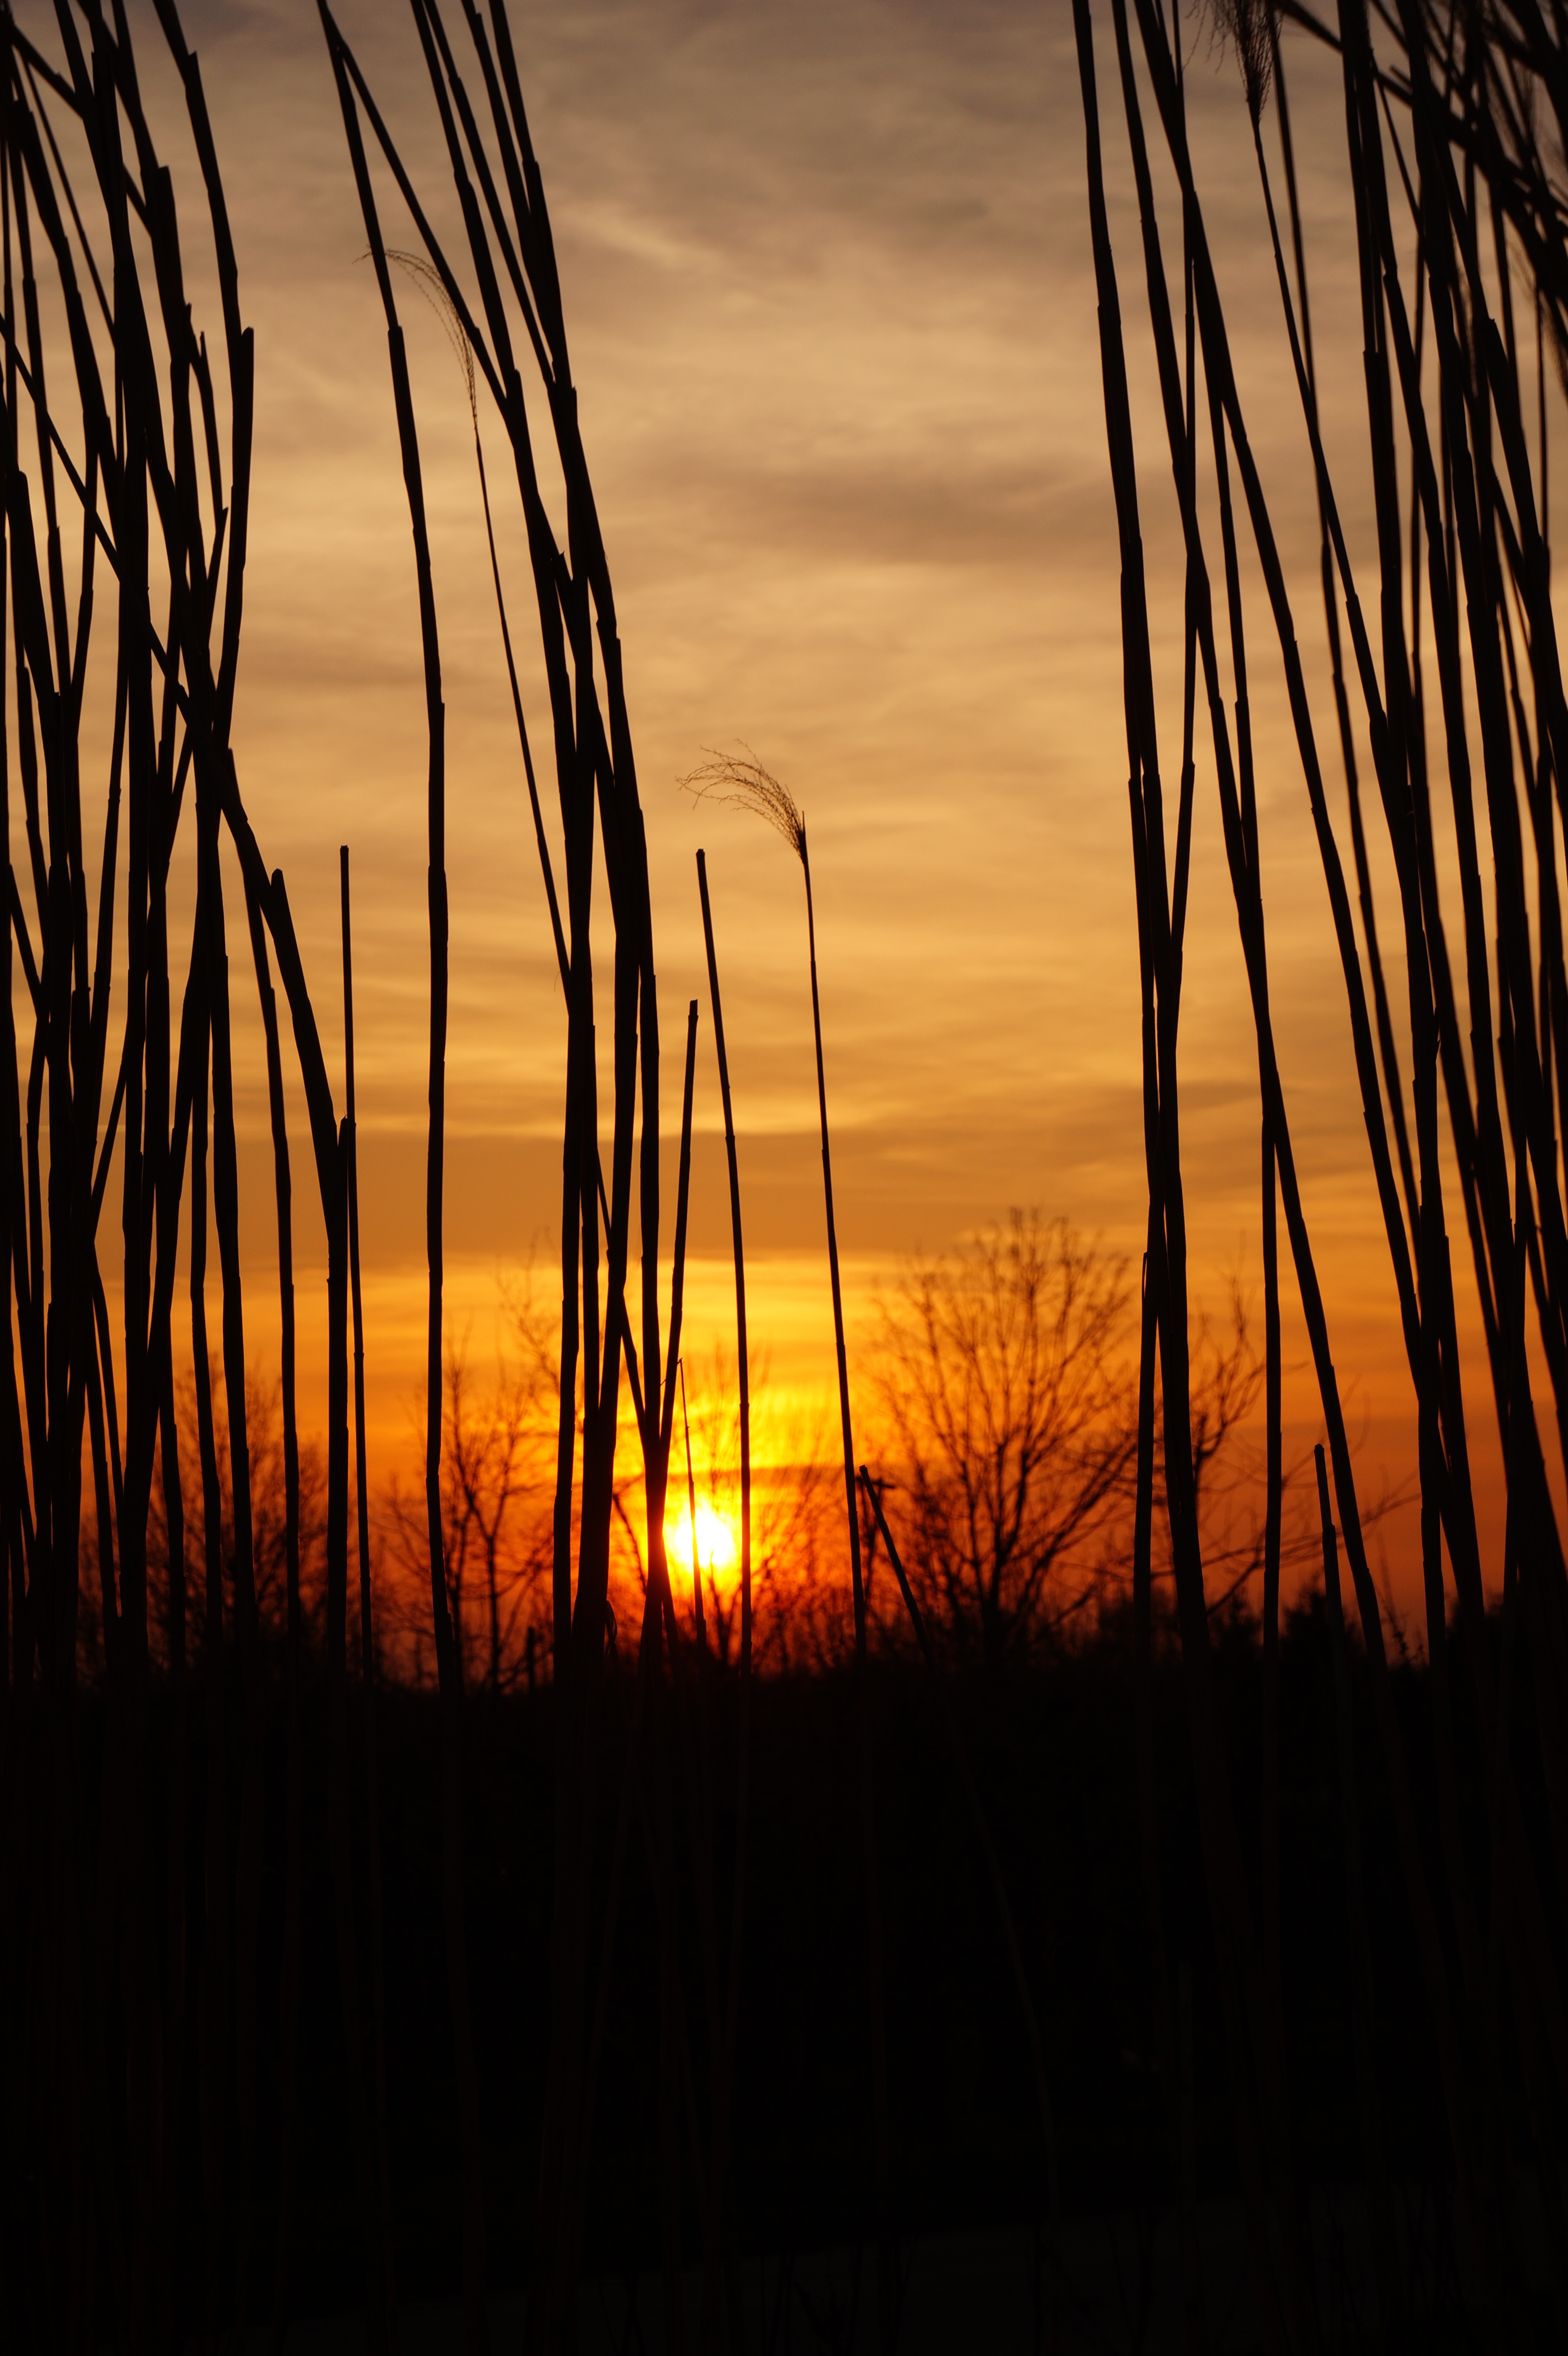
landscape, tree, nature, horizon, light, sky, sun, sunrise, sunset, sunlight, morning, view, dawn, summer, solitude, dark, dusk, evening, heaven, romance, west, colors, sicily, trapani, evening sky